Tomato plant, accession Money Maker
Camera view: tilt-top (135 deg); turntable rotation: 150 degrees
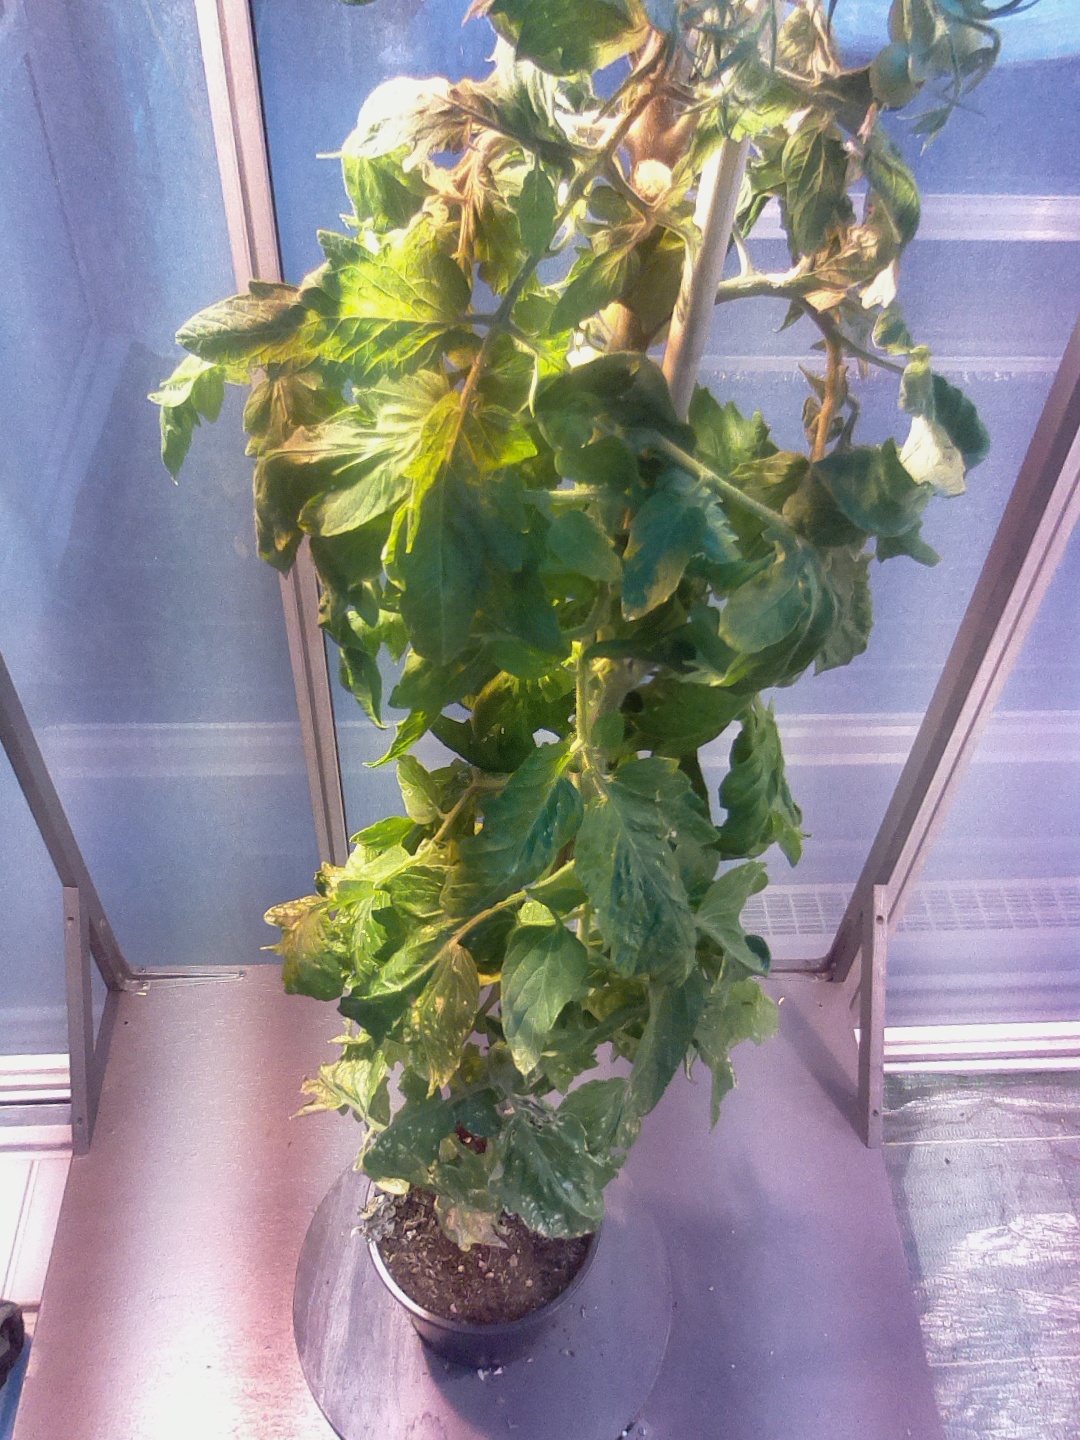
BBCH growth stage 75: 50%-60% of final fruit size